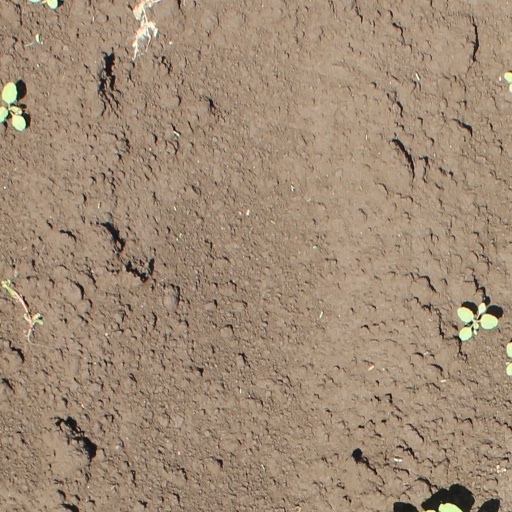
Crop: soybean